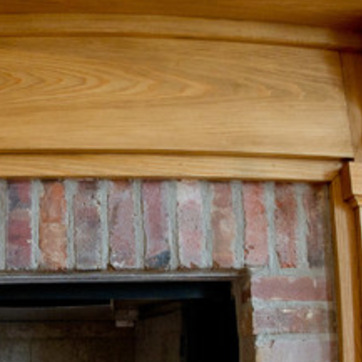
Material: brick